Arsenal F.C.–Manchester United F.C. rivalry

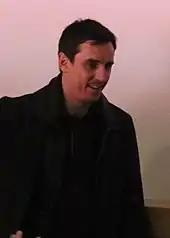
Gary Neville described Arsenal's 1998 side as "experienced and strong, both mentally and physically."

Wenger had advised against the Premier League extending the season to ease Manchester United's fixture congestion, to which Ferguson publicly retorted: "Maybe he should concentrate on Ian Wright's tackles rather than Manchester United. He's at a big club, well Arsenal used to be a big club, and maybe next year he could be in the same situation. I wonder what [h]is story will be then."